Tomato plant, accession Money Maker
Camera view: tilt-top (135 deg); turntable rotation: 270 degrees
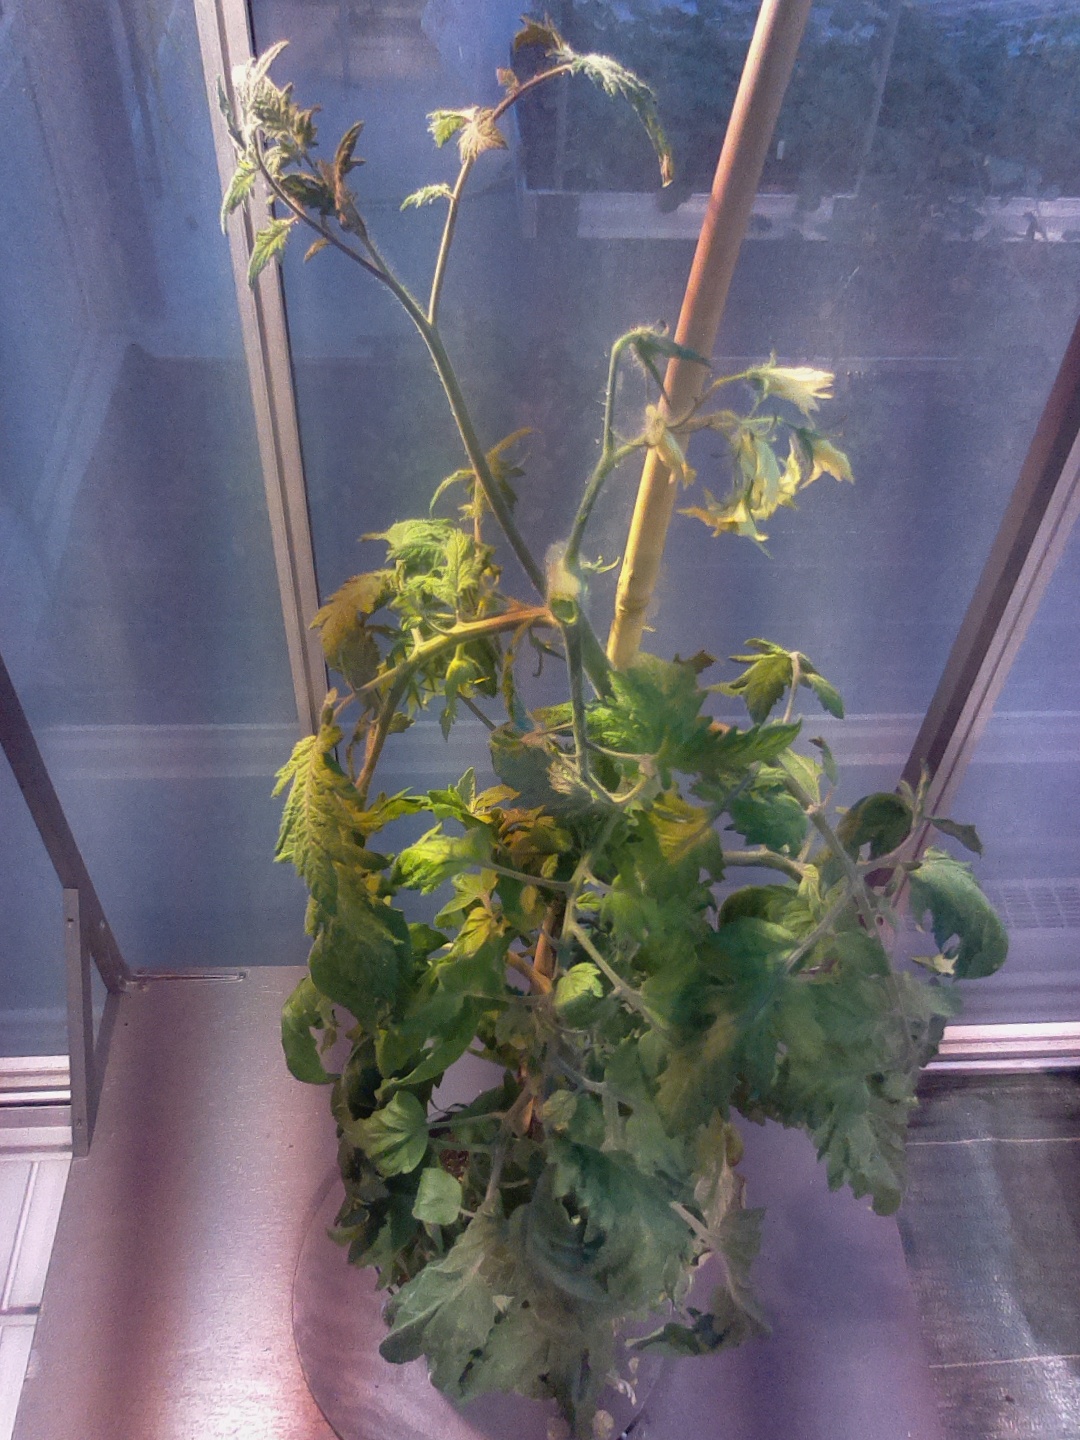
BBCH growth stage 74: 40%-50% of final fruit size